National Council for Teacher Education

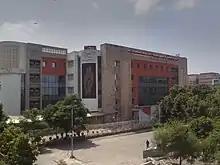
NCTE building at Sector 10, Dwarka

National Council for Teacher Education (NCTE) is a statutory body of Indian government set-up under the National Council for Teacher Education Act, 1993 (#73, 1993) in 1995 to formally oversee standards, procedures and processes in the Indian education system.